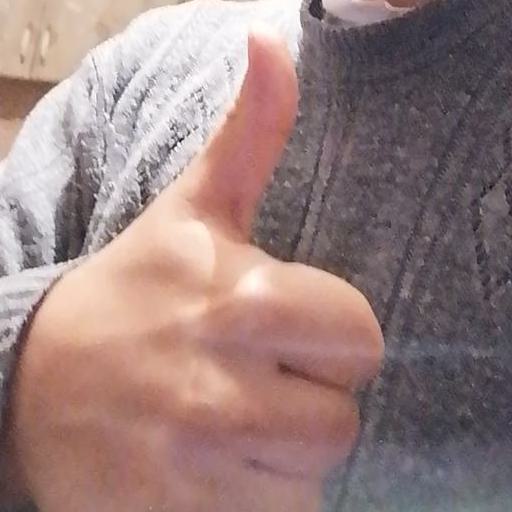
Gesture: like